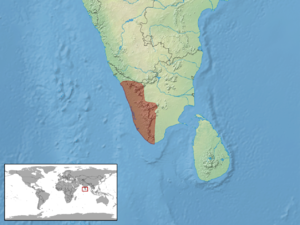
Calotes ellioti est une espèce de sauriens de la famille des Agamidae.